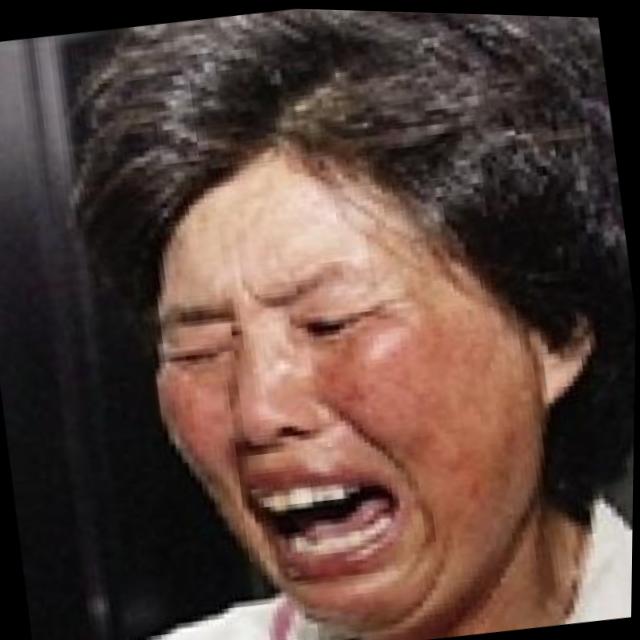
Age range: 65+